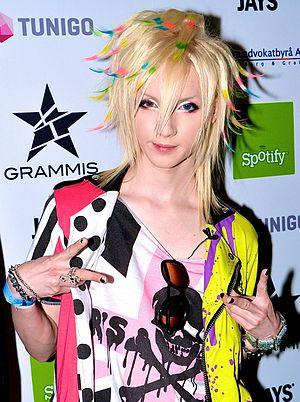
Kevin Johio Lucas Rehn Eires, plus connu sous son nom de scène Yohio, est un auteur-compositeur-interprète suédois d'expression japonaise, né le 12 juillet 1995, à Sundsvall. Il s'est d'abord fait connaître au Japon pour ensuite devenir célèbre en Suède où son album Break the Border est arrivé numéro 1 des ventes. Il participe au Melodifestivalen 2013 et s'est classé deuxième de la compétition avec la chanson Heartbreak Hotel. Il a annoncé les résultats des votes de la Suède lors du Concours Eurovision de la chanson 2013. Il participe également au Melodifestivalen 2014 avec la chanson To the End, avec laquelle il se classe sixième. Il est un ancien membre du groupe de rock suédois Seremedy, et évolue aujourd'hui au sein des groupes suédois DISREIGN et Awoken By Silence en tant que vocaliste. Il est le co-fondateur et actuel PDG de Keios Entertainment.